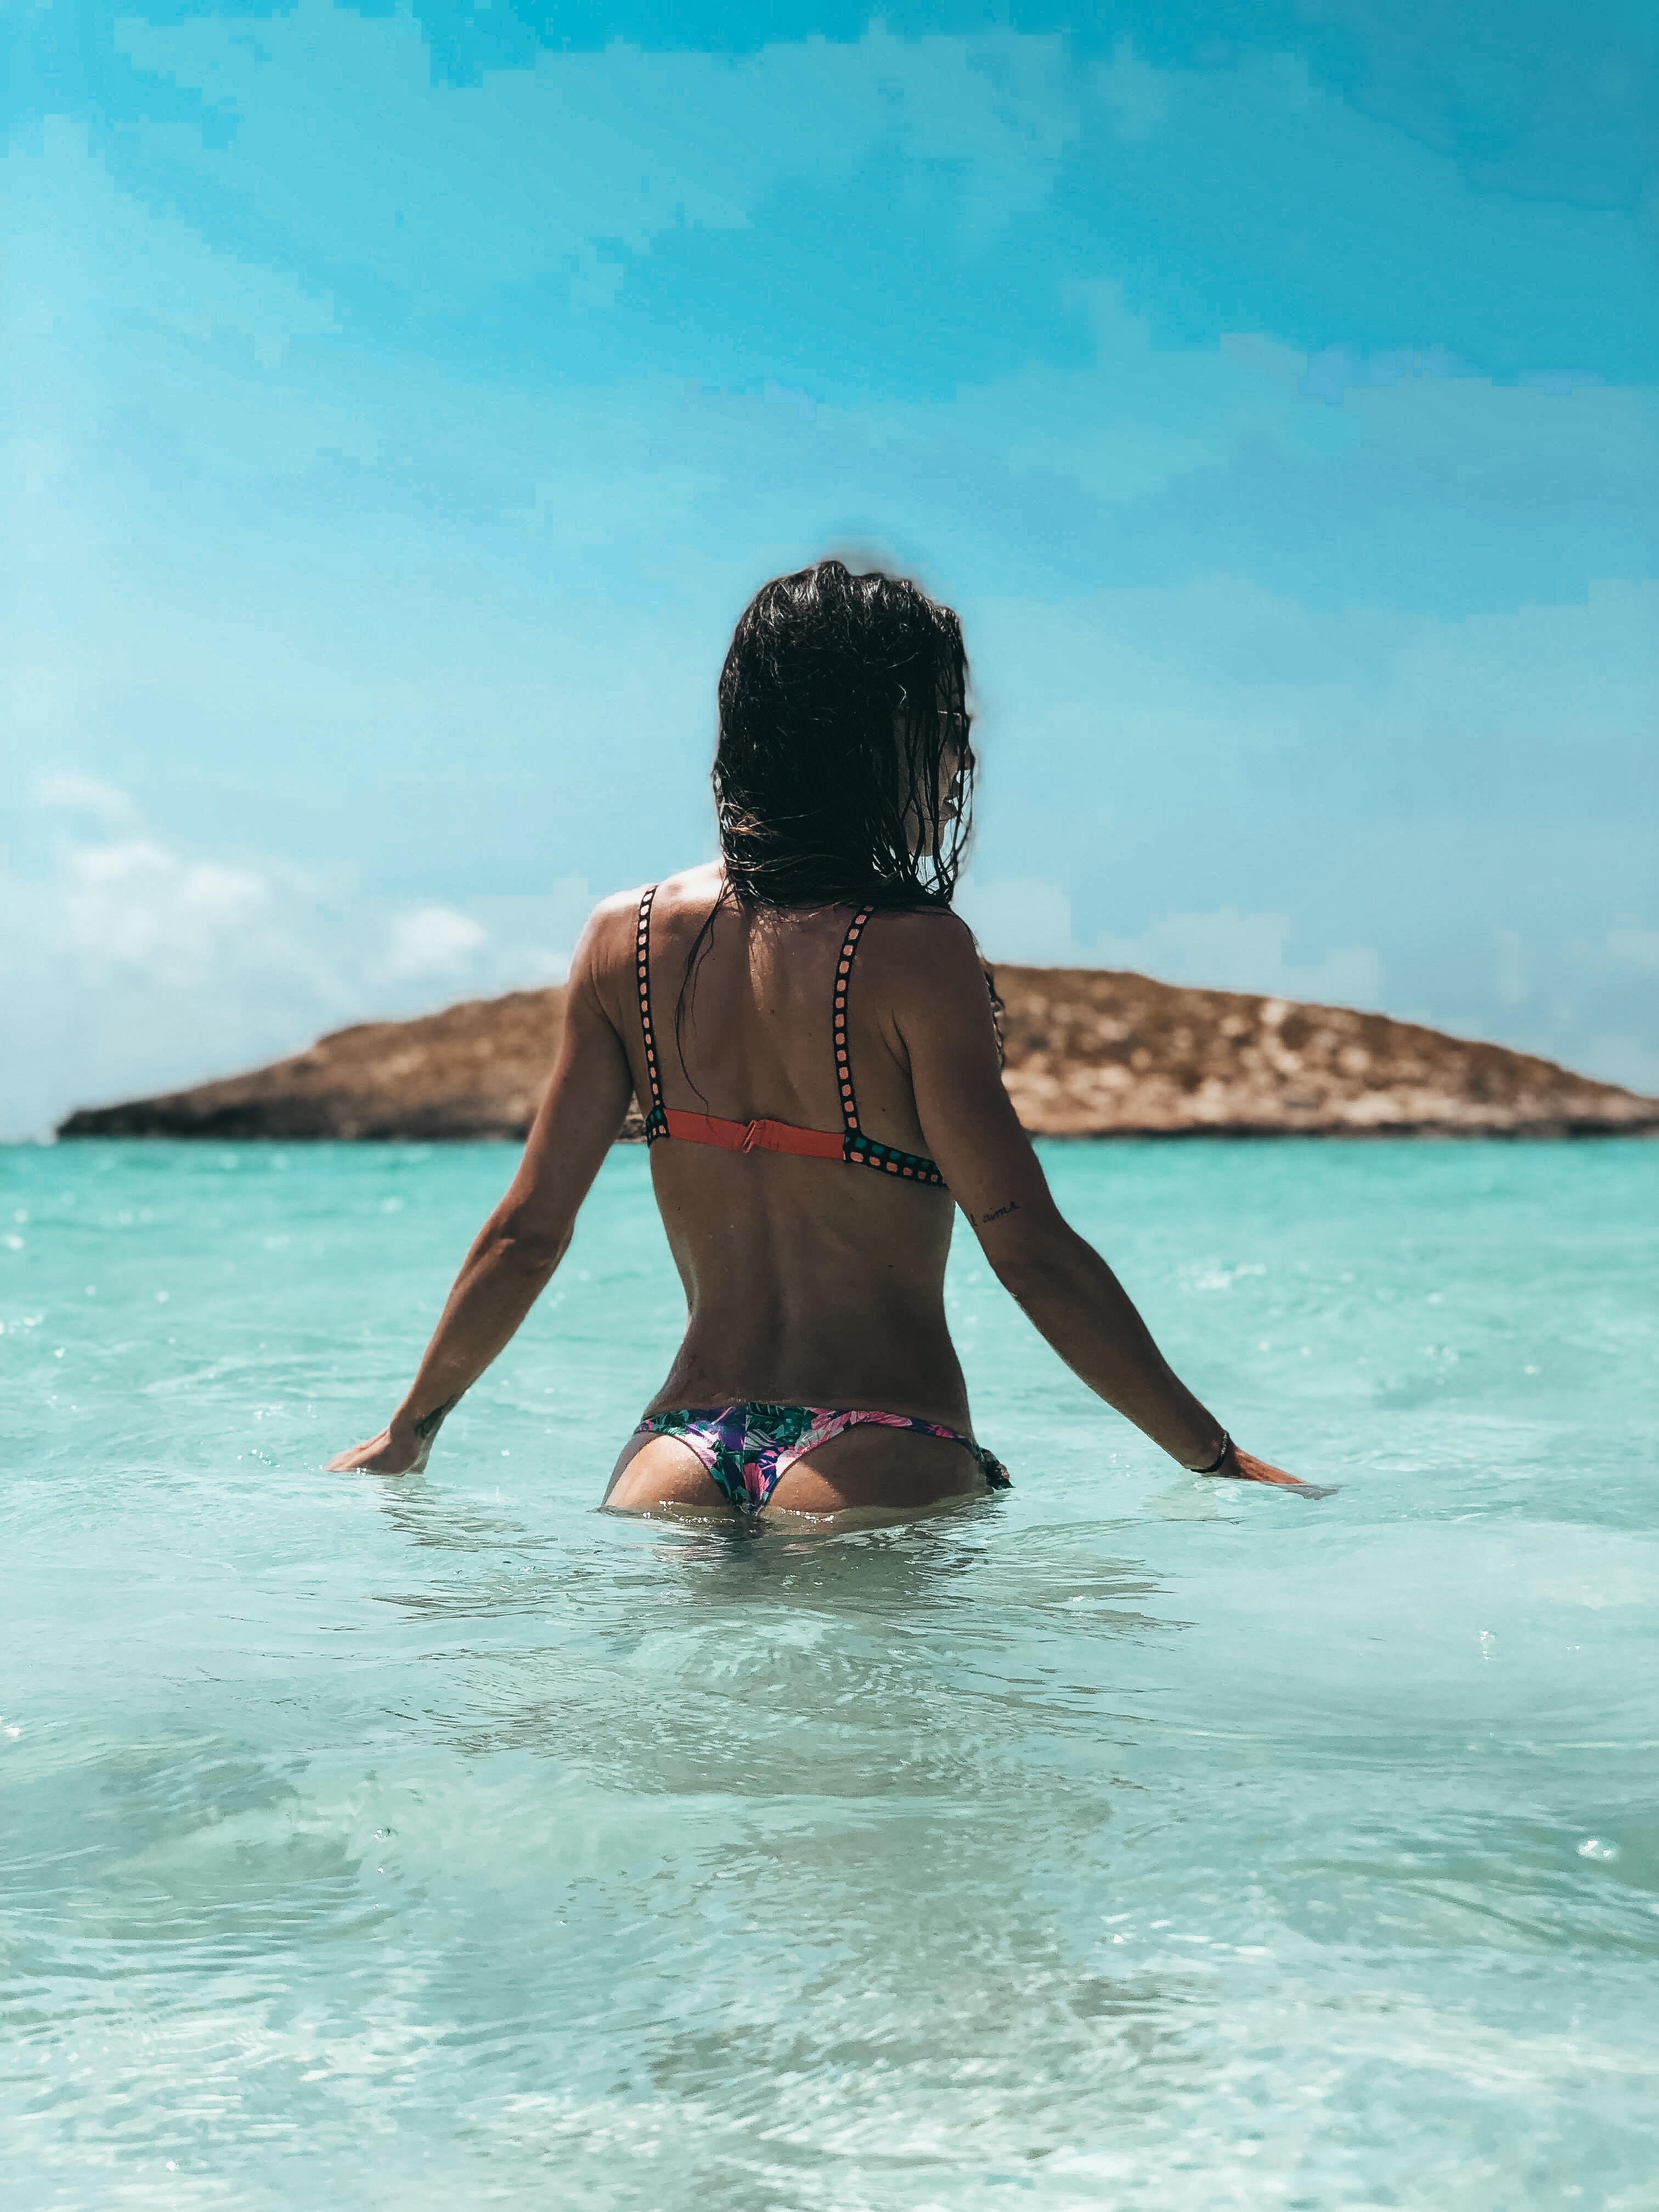
vacation, fun, sea, beach, sky, summer, ocean, water, tropics, happy, coastal and oceanic landforms, leisure, photography, caribbean, turquoise, coast, swimwear, wave